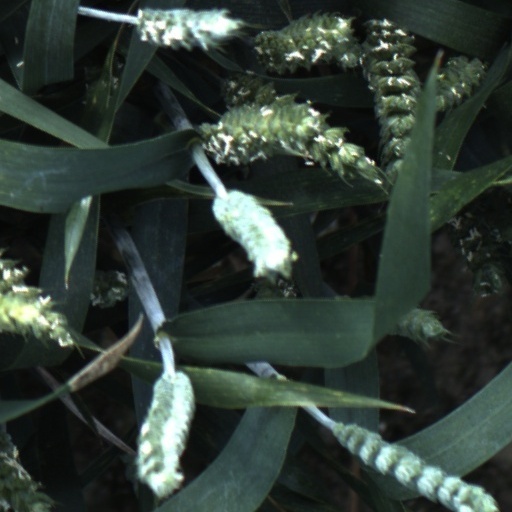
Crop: wheat